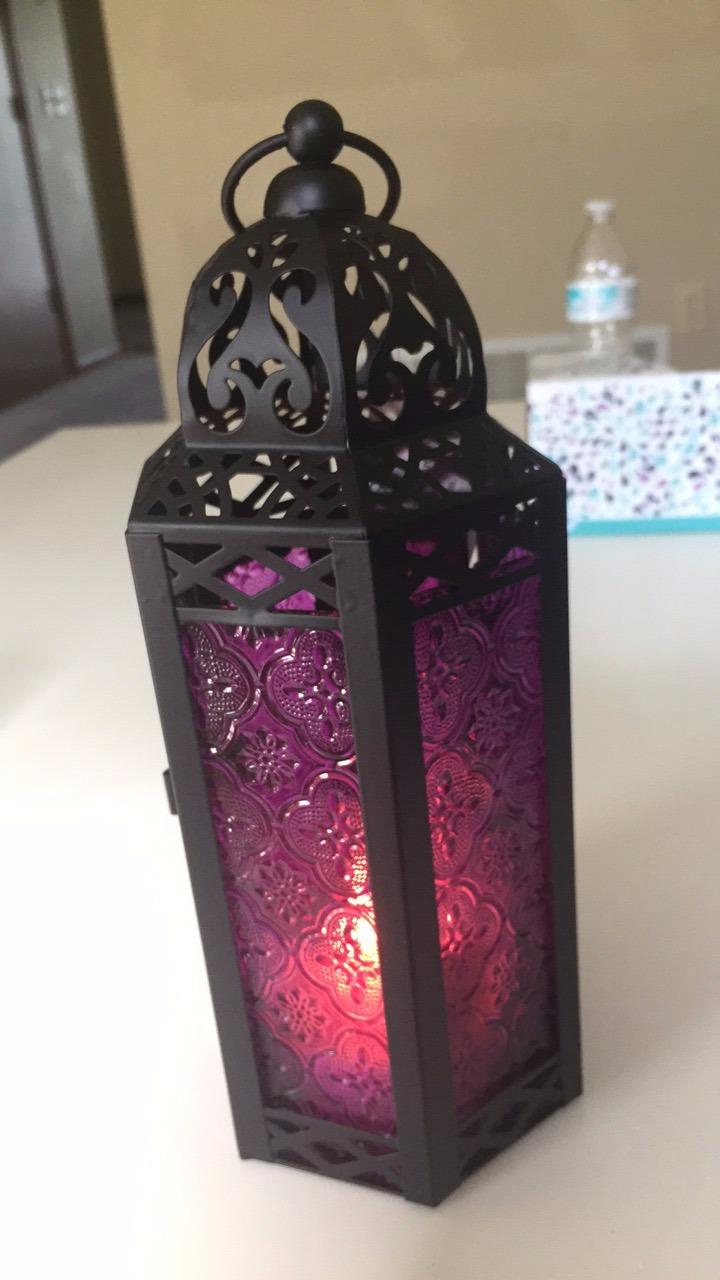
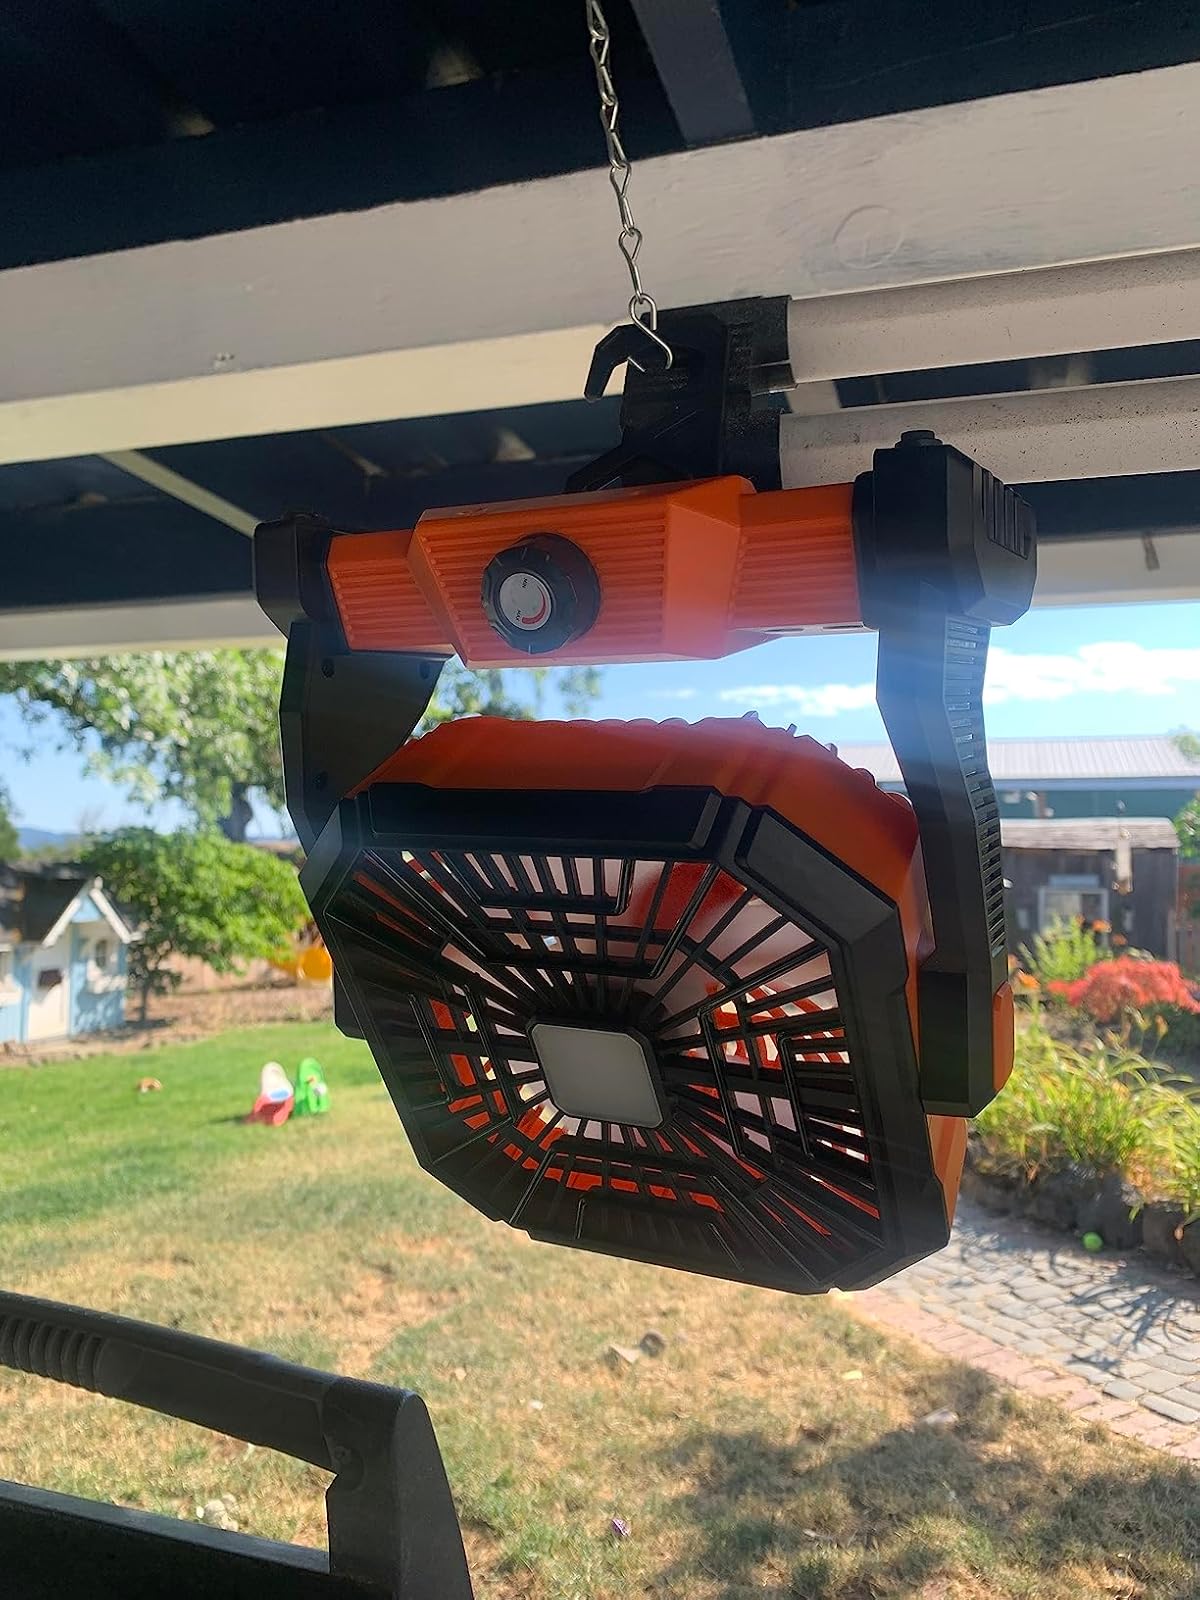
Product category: lantern
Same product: no